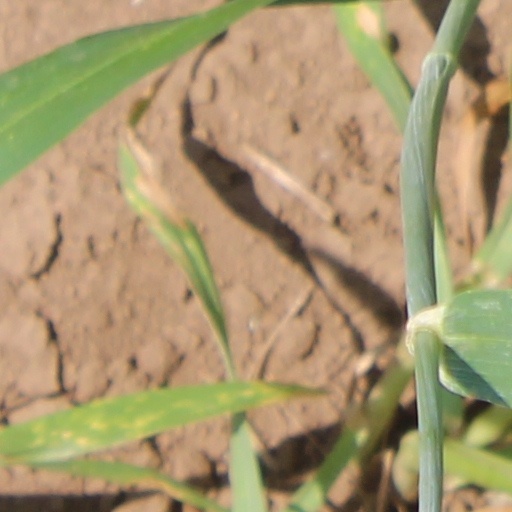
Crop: wheat